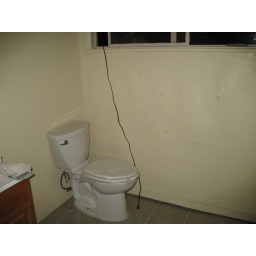
1st floor bathroom painted by Luis!